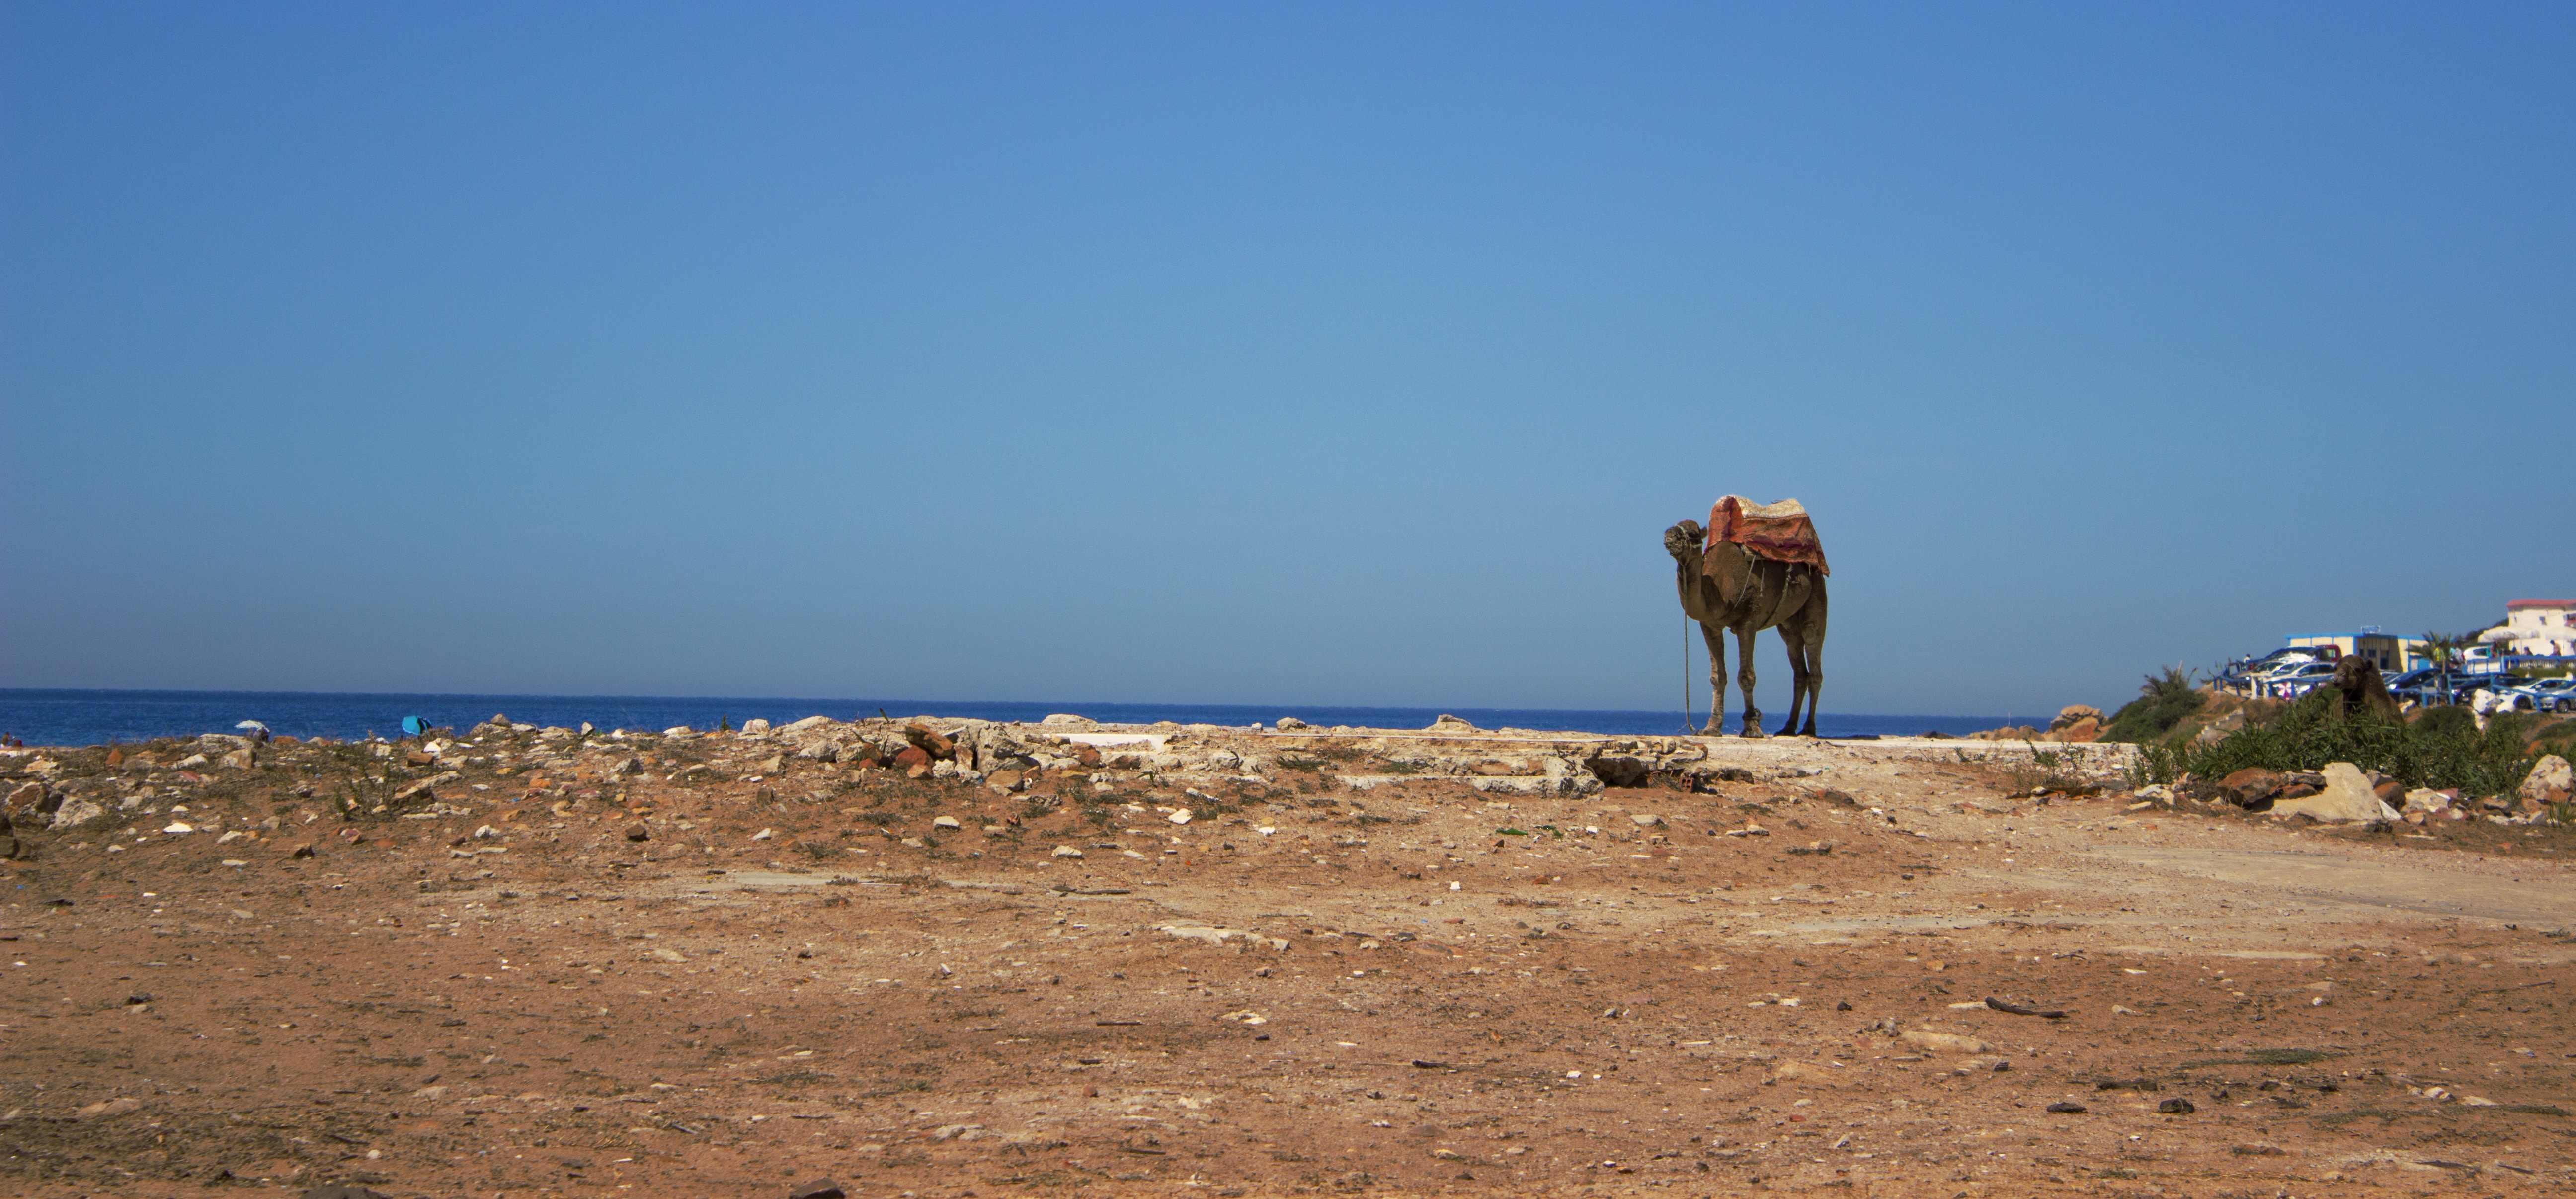
beach, landscape, sea, coast, sand, ocean, horizon, shore, vacation, cliff, bay, terrain, body of water, cape, natural environment, aeolian landform